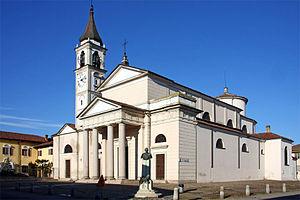
Casalino est une commune italienne d'environ 1 600 habitants, située dans la province de Novare, dans la région du Piémont, dans le nord-ouest de l'Italie.